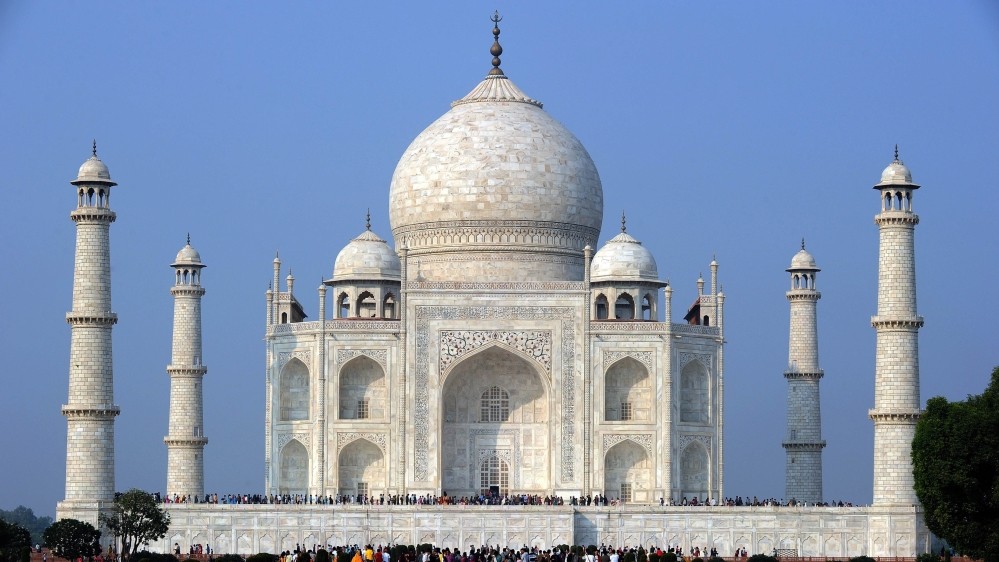
Landmark: Taj Mahal